IWRG Triangular de la Muerte (2015)

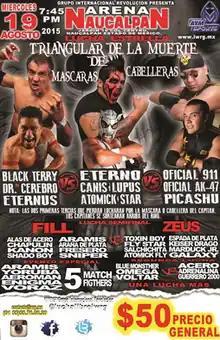
Official poster for the event depicting 6 of the main event competitors

The IWRG "Triangular de la Muerte" (2015) show (Spanish for "Triangle of Death") was a professional wrestling supercard event produced by Mexican professional wrestling promotion International Wrestling Revolution Group (IWRG), and took place on August 19, 2015 in Arena Naucalpan, Naucalpan, State of Mexico, Mexico. IWRG has used the "Triangular de la Muerte" concept intermittently over the years, but not on a regular schedule.